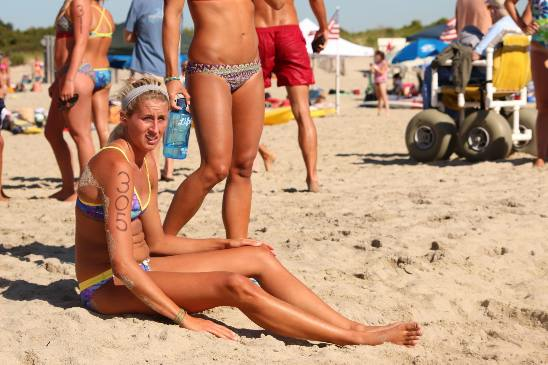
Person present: Yes